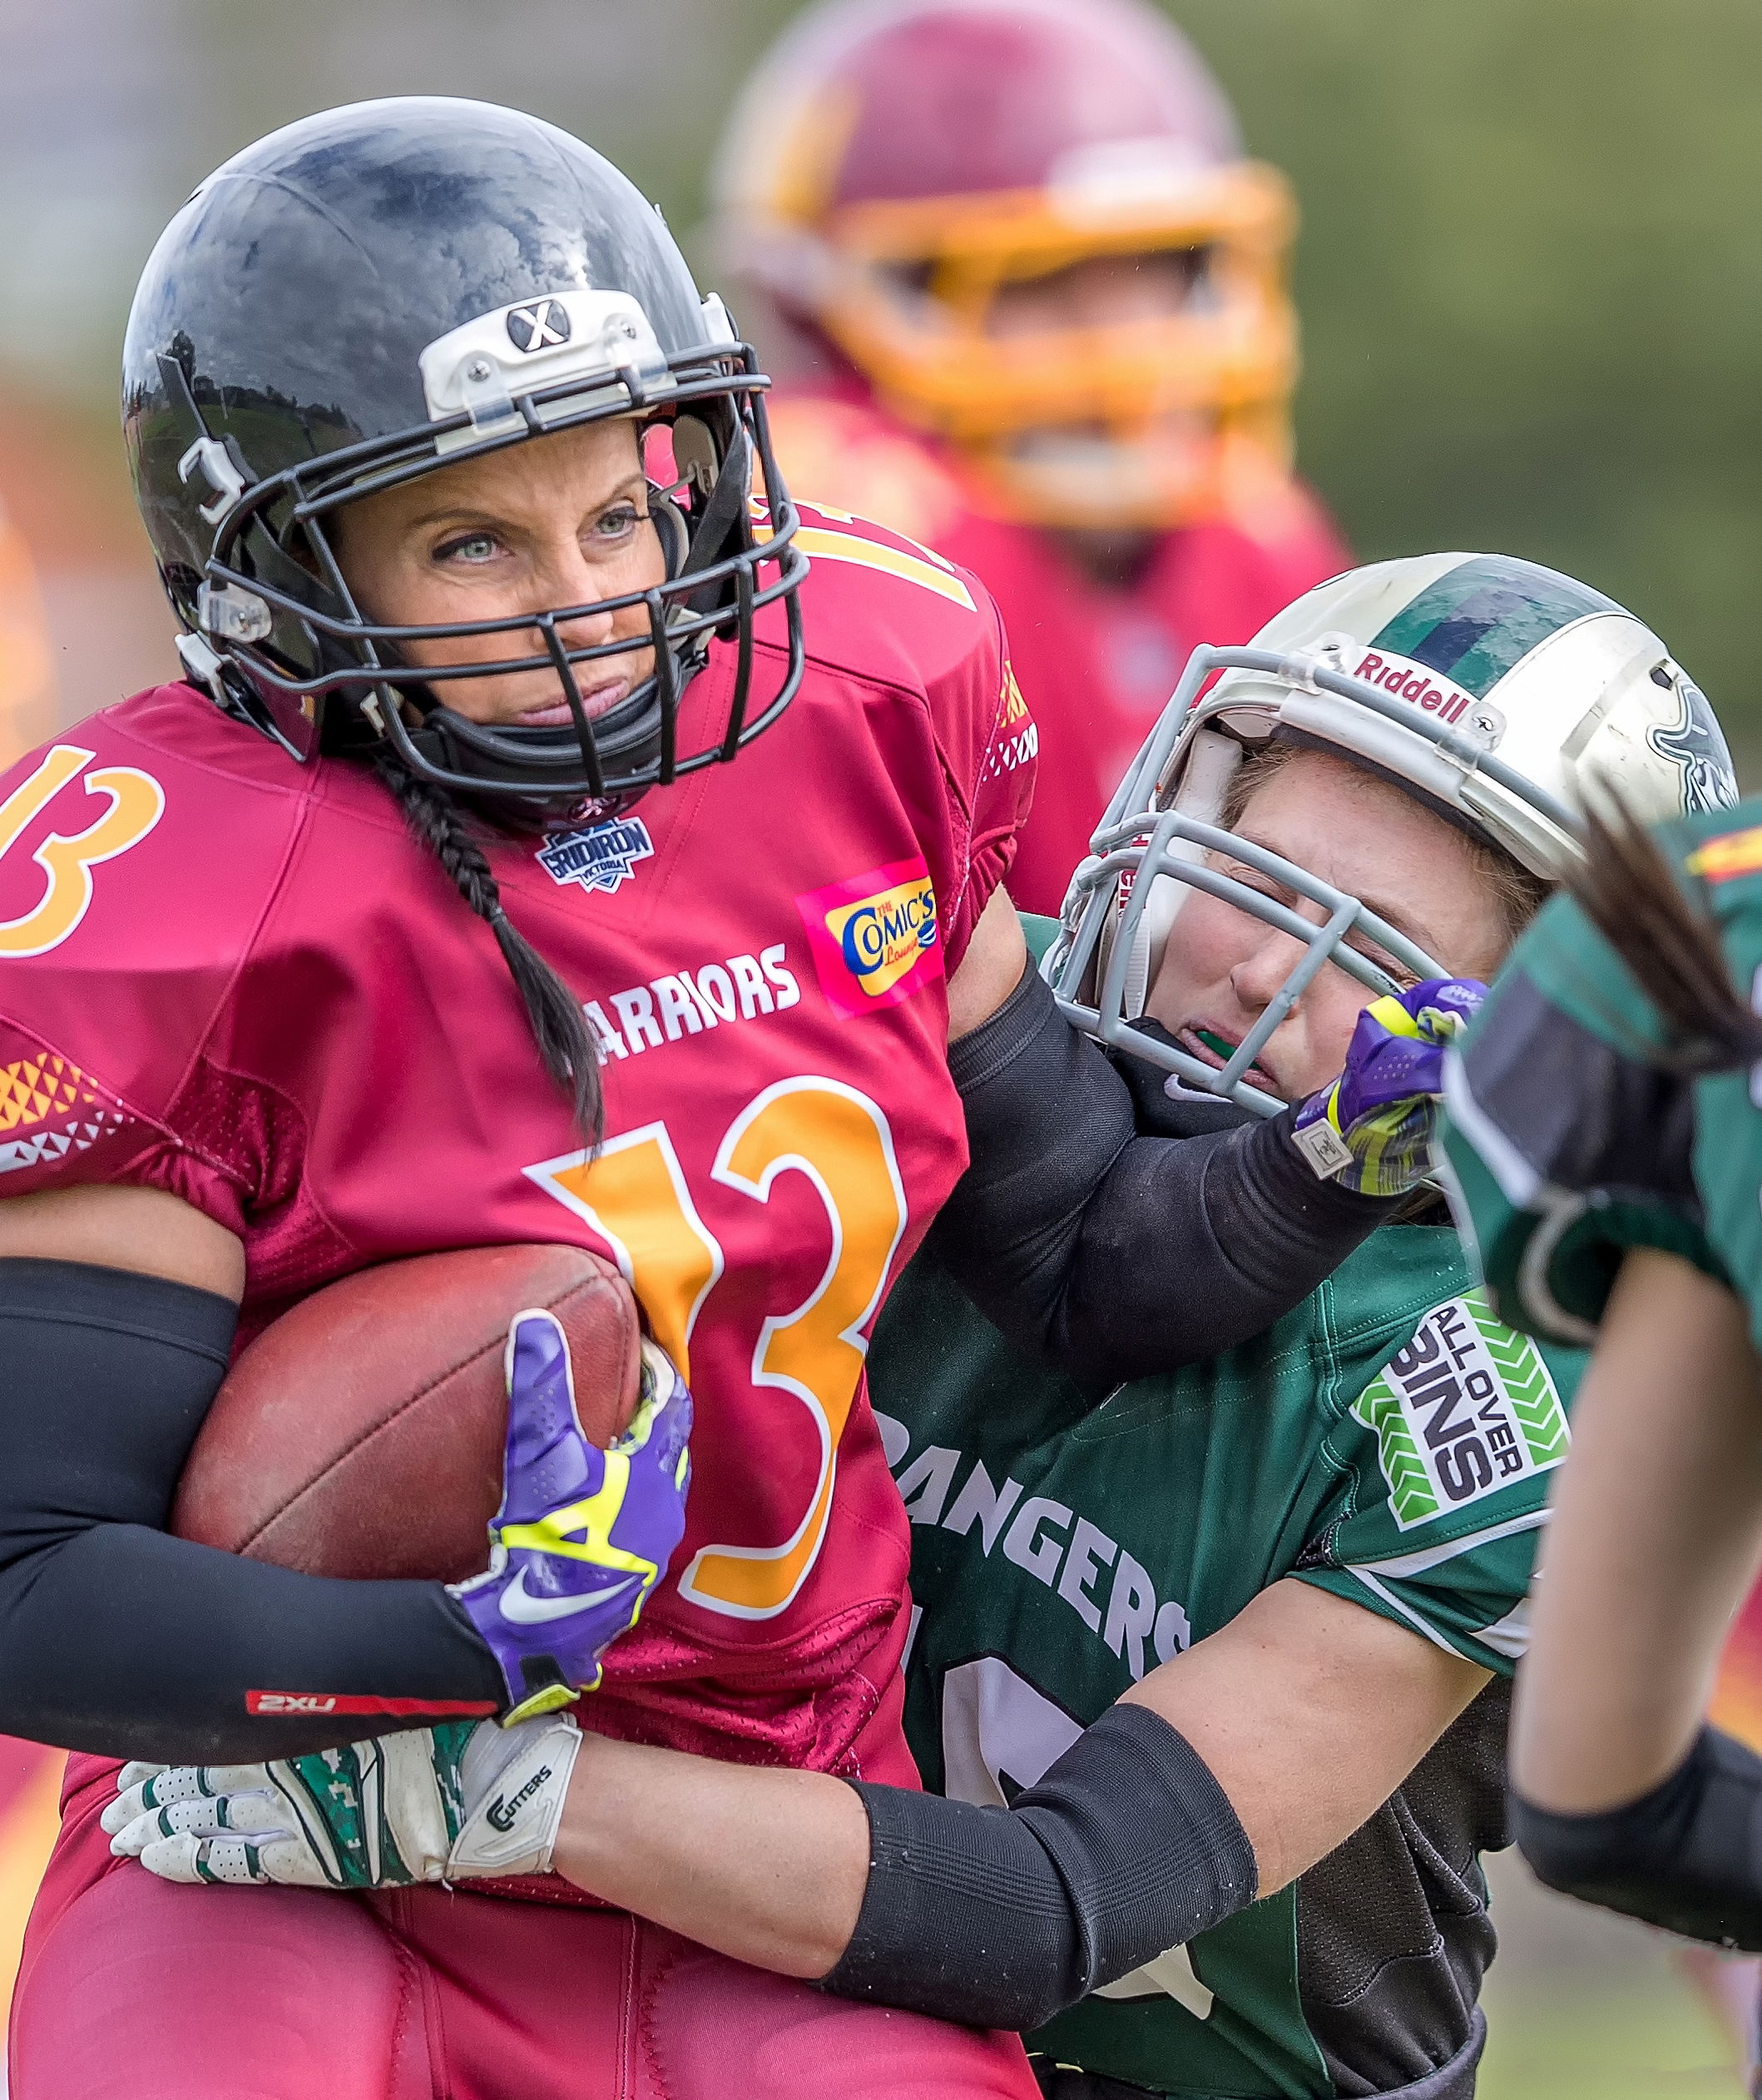
Croydon Rangers, Cat Bouwhuis, Action Tackle, gridiron, football, american football, women's, football helmet, Gridiron Victoria, sports gear, sports, helmet, sports equipment, Football gear, team sport, Football equipment, gridiron football, Sprint football, canadian football, personal protective equipment, player, ball game, six man football, pink, tournament, face mask, team, headgear, rugby, games, tackle, jersey, football player, competition event, costume